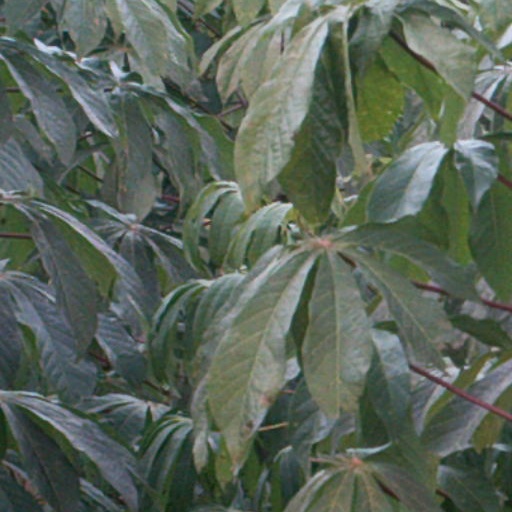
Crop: cassava